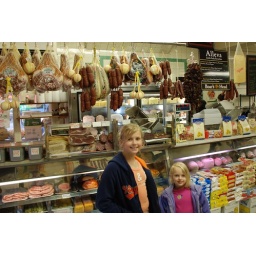
The girls checking out a market in Little Italy.